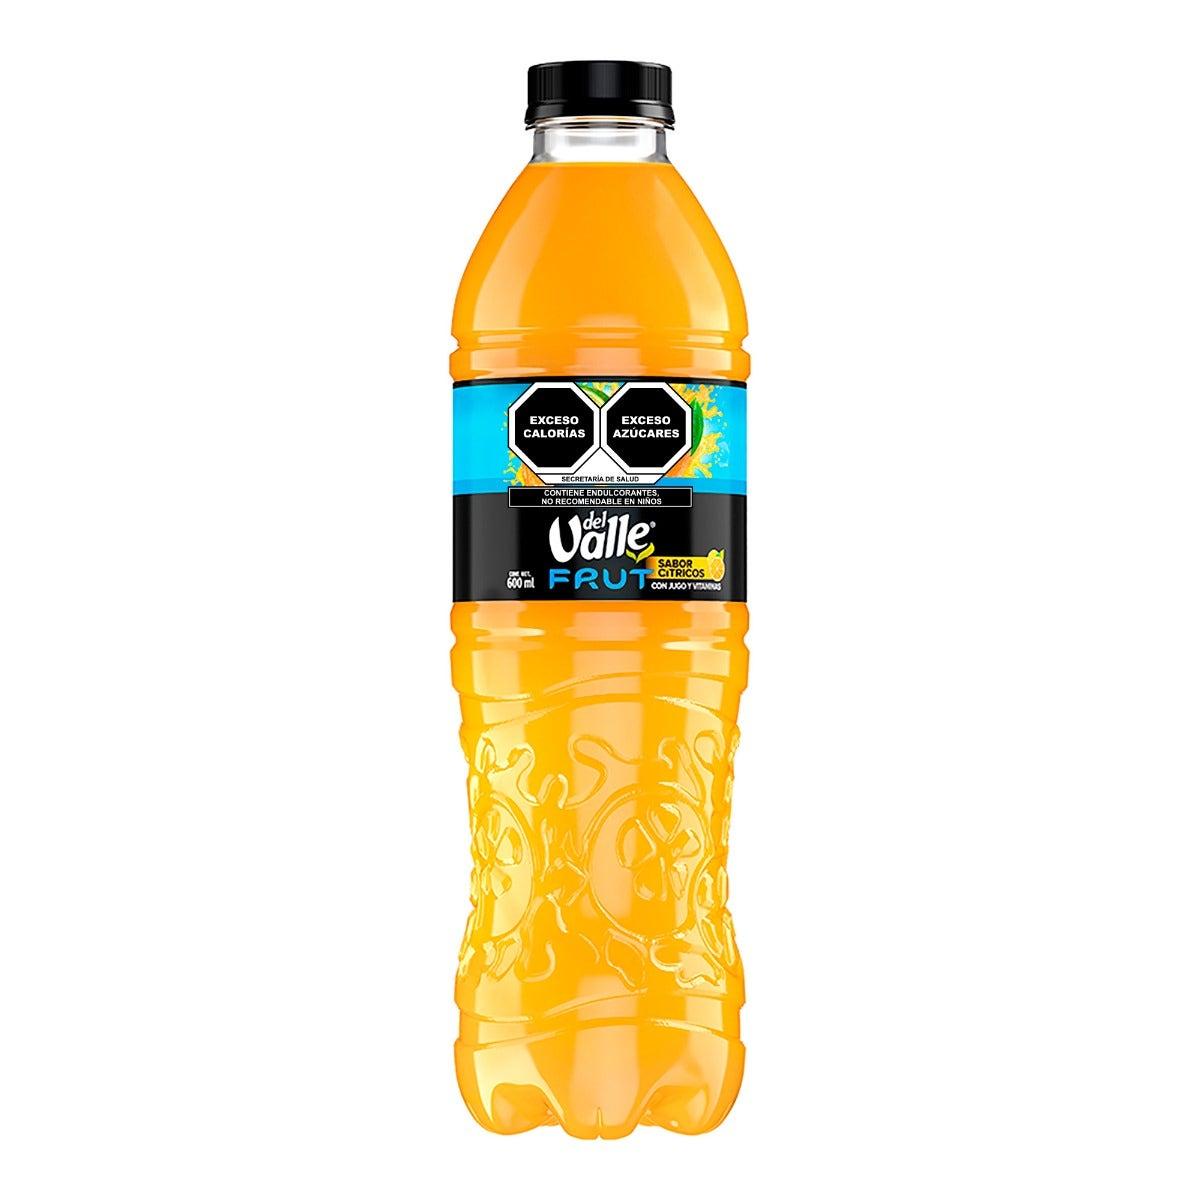
A Del Valle Frut with Citrus Flavor juice  in a 600-mililiters plastic bottle